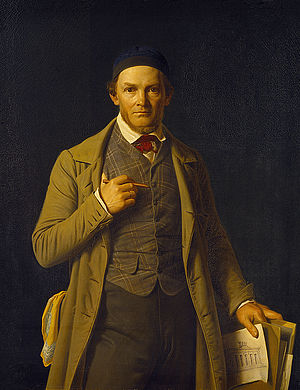
Gottlieb Bindesbøll
Michael Gottlieb Birckner Bindesbøll var en dansk arkitekt. Han var far til Thorvald Bindesbøll og bror til Severin Claudius Wilken Bindesbøll. Bindesbøll indtager en unik rolle i dansk arkitekturhistorie, idet han allerede ved begyndelsen af den historicistiske periode anviste andre mulige veje for dansk arkitektur, der ikke var præget af stilefterligning. Hans værker – særligt de uformelle villaer – har en selvstændighed, der peger frem mod nationalromantikken og endda frem mod den moderne arkitektur, men hans tidlige død satte en stopper for den indflydelse, han ellers kunne have haft på resten af 1800-tallet. Bindesbølls stokbebyggelse Lægeforeningens Boliger er optaget i Kulturkanonen, og hovedpartens af hans værker er blevet fredet.